Megacyllene insignita

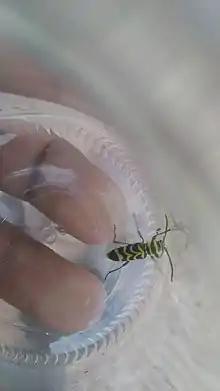
Megacyllene insignita

Megacyllene insignita is a species of beetle in the family Cerambycidae. It was described by Perroud in 1855.